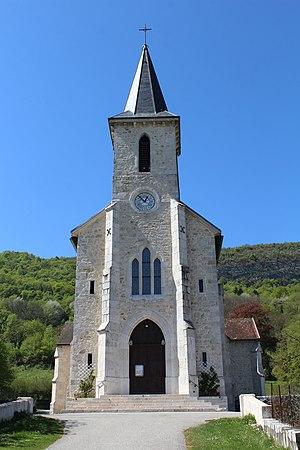
Église Saint-Martin de Peyrieu.
Peyrieu est une commune française située dans le département de l'Ain, en région Auvergne-Rhône-Alpes.